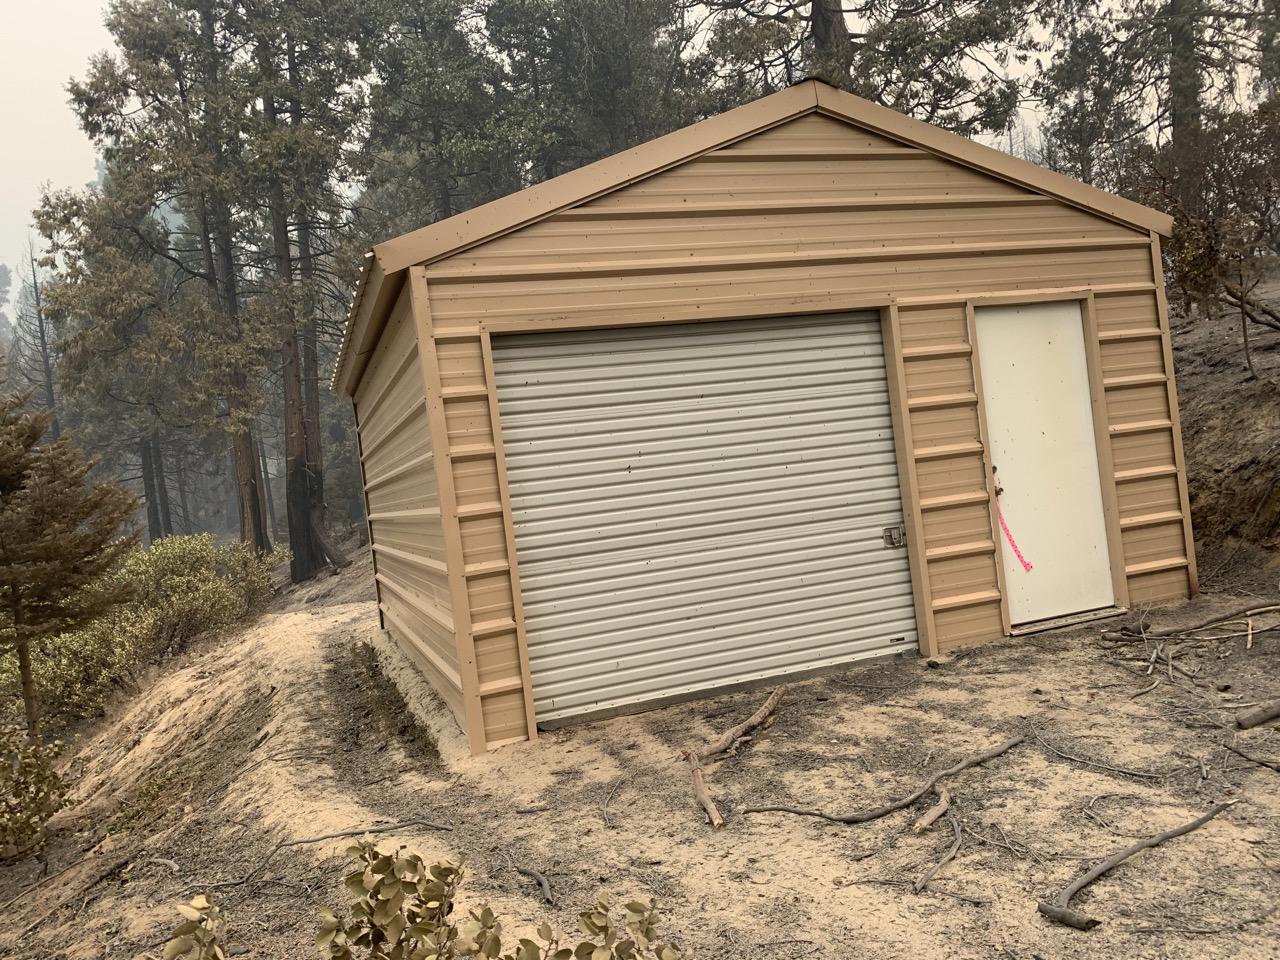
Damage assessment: no_damage